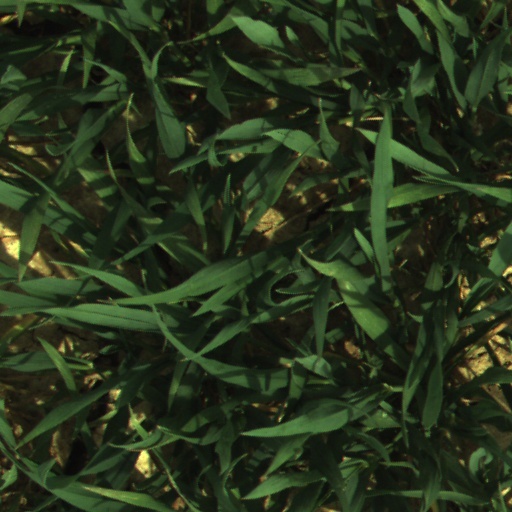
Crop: wheat